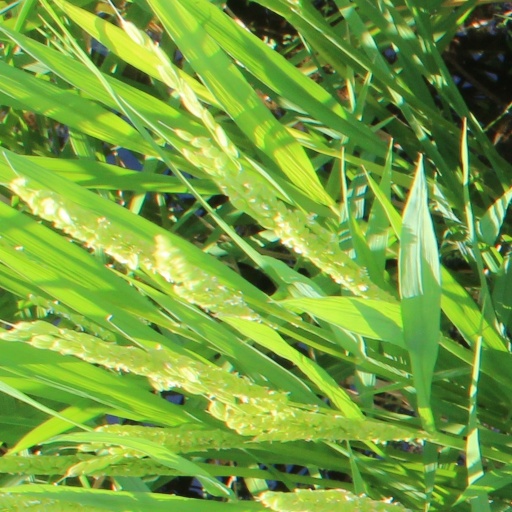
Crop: rice